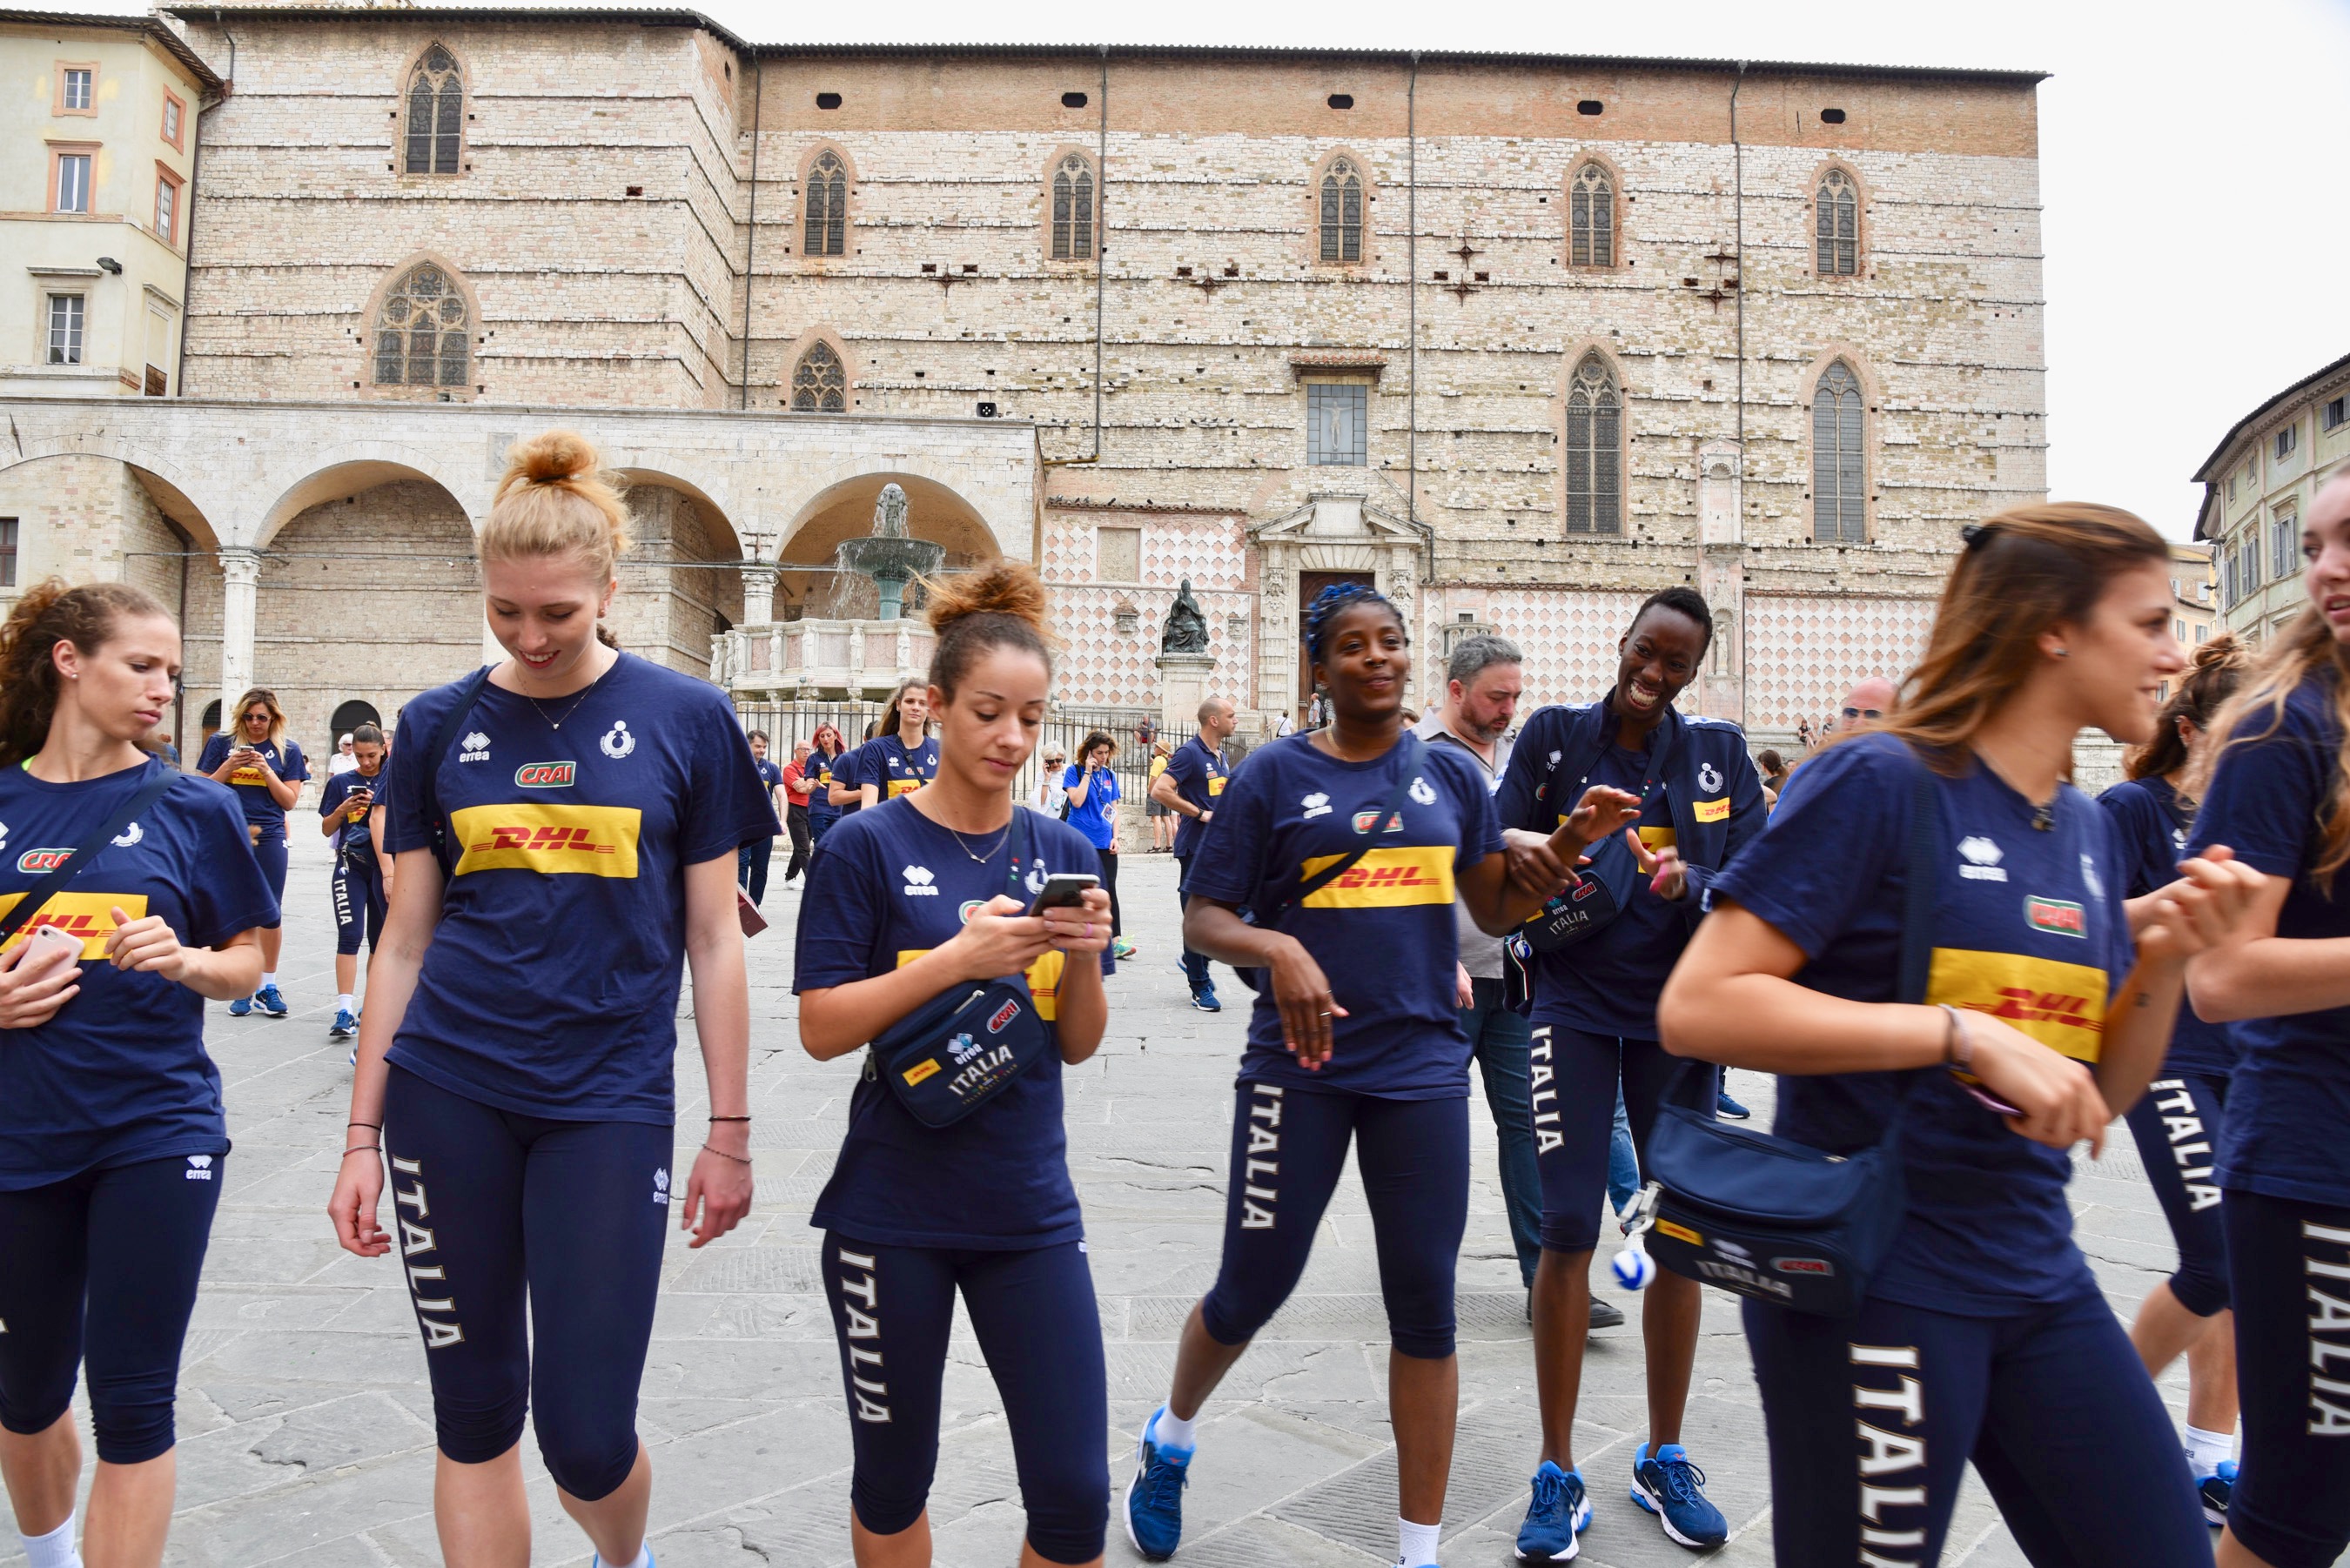
national, volleyball, italian, italy, team, sports, recreation, team sport, championship, running, player